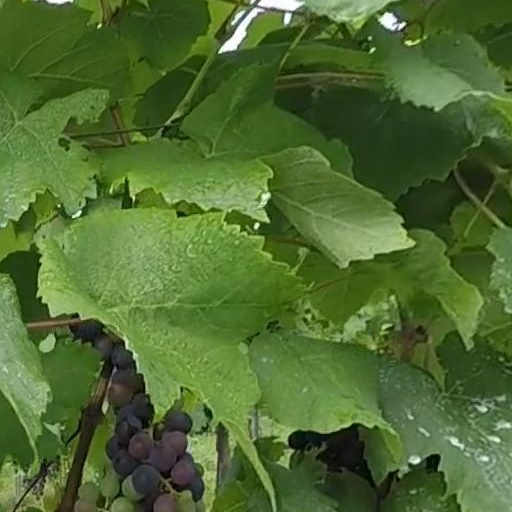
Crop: grape